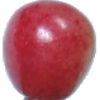
Label: Cherry Rainier 1